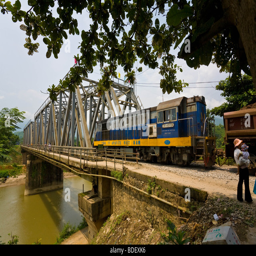
a blue and yellow goods train pulling minerals crosses a steel bridge across a river in the highlands